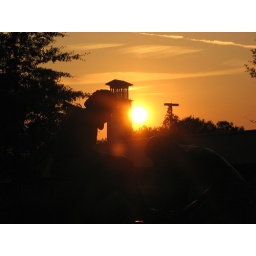
Statue outside the church at sunsetwith Clock tower in Background